Holy Assumption of the Virgin Mary Church

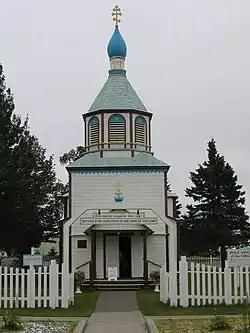

Holy Assumption Orthodox Church, also known as Church of the Assumption of the Virgin Mary, is a Russian Orthodox parish church in Kenai, Kenai Peninsula Borough, Alaska, United States. Completed in 1896, it is the oldest-standing Russian Orthodox church in Alaska and was a major center for the assimilation of the local Native population. It was declared a National Historic Landmark in 1970 and was added to the National Register of Historic Places shortly after.